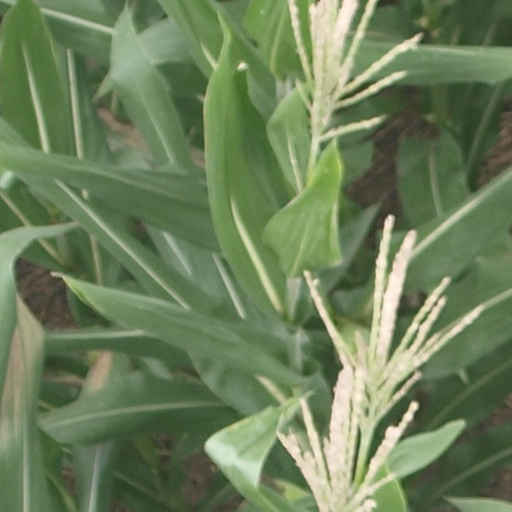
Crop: maize; corn